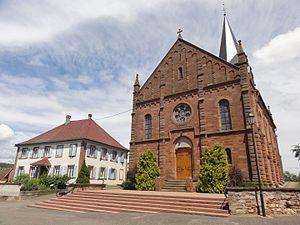
Printzheim est une commune française située dans le département du Bas-Rhin, en région Grand Est.